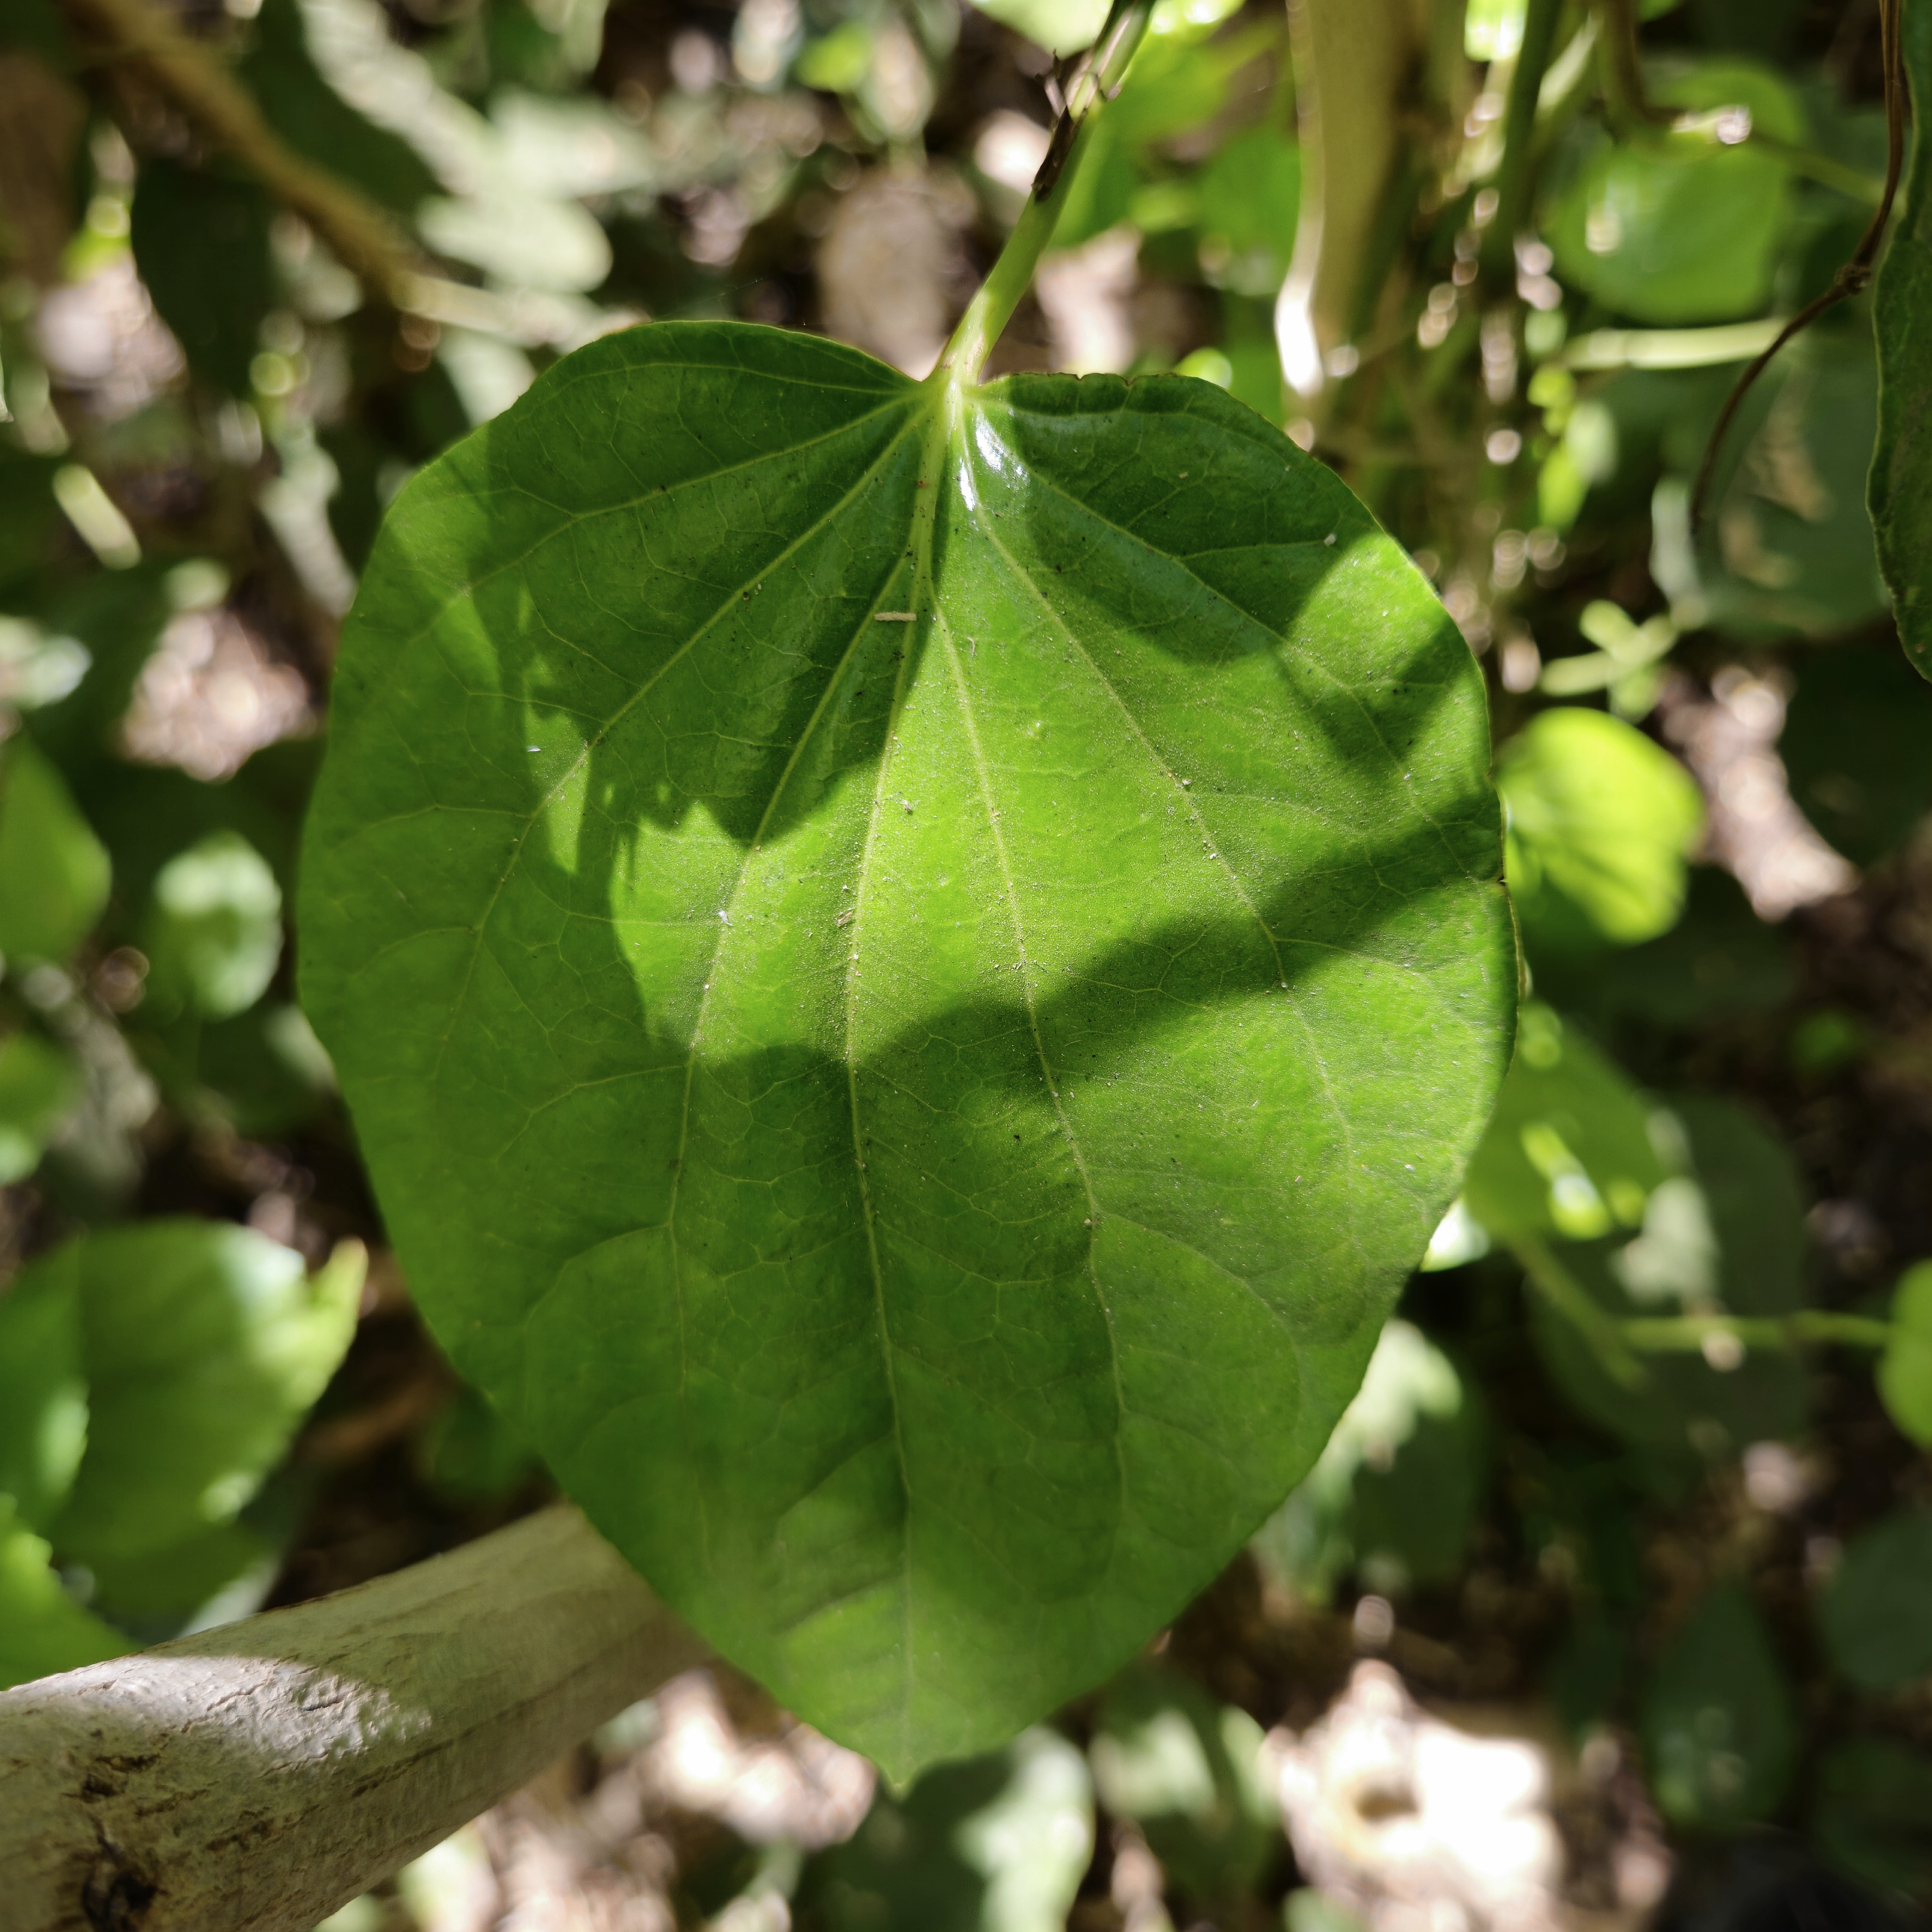
Label: Healthy